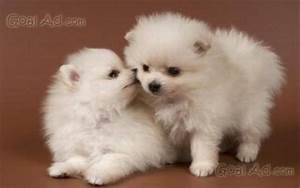
Label: cane